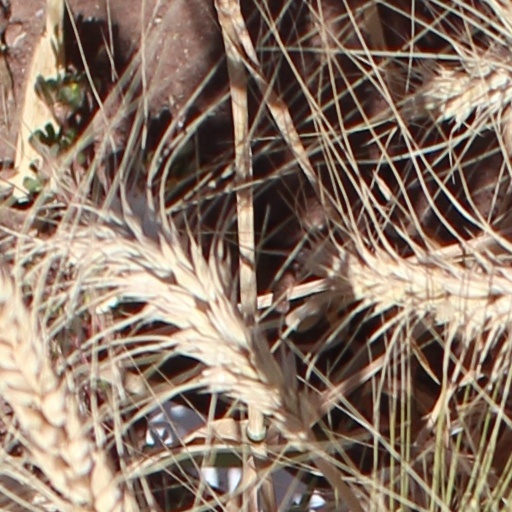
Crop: wheat